Wallace Collection

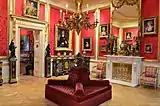
The Front State Room – architecturally restored to its appearance in 1890 with much of the original furnishings returned

The Entrance Hall contains marble busts of the three principal founders of the Wallace Collection: Richard Seymour-Conway, 4th Marquess of Hertford (1800–1870), his son, Sir Richard Wallace (1818–1890) and in the lobby, Lady Wallace, who bequeathed the contents of Hertford House to the British nation on her death in 1897. The room has retained the aspect it had in Sir Richard Wallace's day more than any other room in the building.